Legio XXX Ulpia Victrix

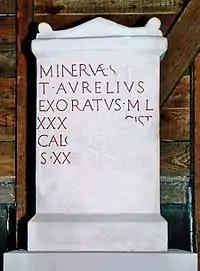
In Iversheim, part of the town of Bad Münstereifel, North Rhine-Westphalia, the 30th Legion had large lime kilns. This stone was consecrated by the soldier Titus Aurelius Exoratus, master of the lime kilns.

With the re-organization of the Roman Army (Constantius I Chlorus), the legions guarding the border lost their importance to the comitatus, the main, cavalry-based army behind the limes. The collapse of the Rhine frontier after 408–410 marked the end of the legion's history.